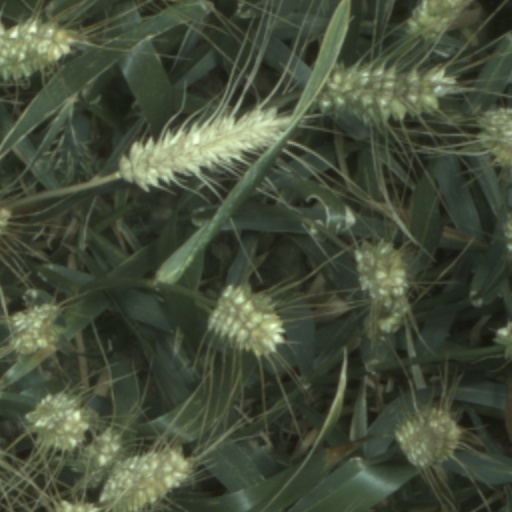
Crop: wheat